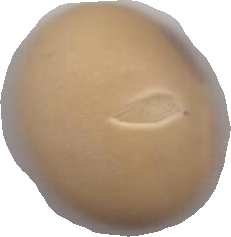
Variety: Anjasmoro